George Collard

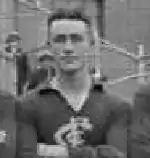
Collard in 1935

George Sydney Collard (29 February 1916 – 18 June 1983) was an Australian rules footballer who played with Carlton and South Melbourne in the Victorian Football League (VFL).